Ye Olde Murenger House

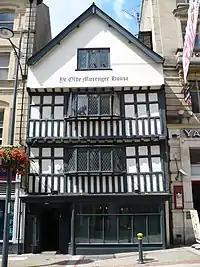
Ye Olde Murenger House facade

Ye Olde Murenger House is a 19th-century pub with a mock Tudor front on High Street, Newport, Wales. It replaced a 17th-century pub, the Fleur de Lys, on the same site. It is named after the medieval job of a murenger, a person who collected tolls for the repair of the town walls, and is Grade II listed due to its historic interest to the immediate area.